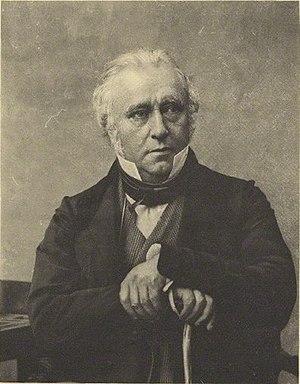
La Provinciale, qui existe aussi en français sous le titre L'Épouse campagnarde, est une pièce de théâtre écrite en 1675 par le dramaturge anglais William Wycherley. Cette comédie, qui s'inscrit dans le courant de la littérature de la Restauration anglaise, reflète la liberté que permit le nouveau régime en matière d'art théâtral, en véhiculant une idéologie à la fois aristocratique et anti-puritaine qui lui valut d'être très controversée en raison de son obscénité. La pièce s'inspire de diverses œuvres de Molière, en intégrant des adaptations conformes aux exigences du public anglais de l'époque : dialogues en langage familier en prose en lieu et place des vers de Molière, intrigue rythmée et complexe, abondance de plaisanteries graveleuses. L'intrigue s'articule autour de deux axes principaux, dans le registre de l'irrévérencieux : l'histoire d'un débauché qui feint d'être impuissant pour avoir, en toute impunité, des aventures avec des femmes mariées, et l'arrivée à Londres d'une jeune « provinciale » ingénue, avec sa découverte des plaisirs de la vie citadine, et tout particulièrement des séduisants Londoniens.